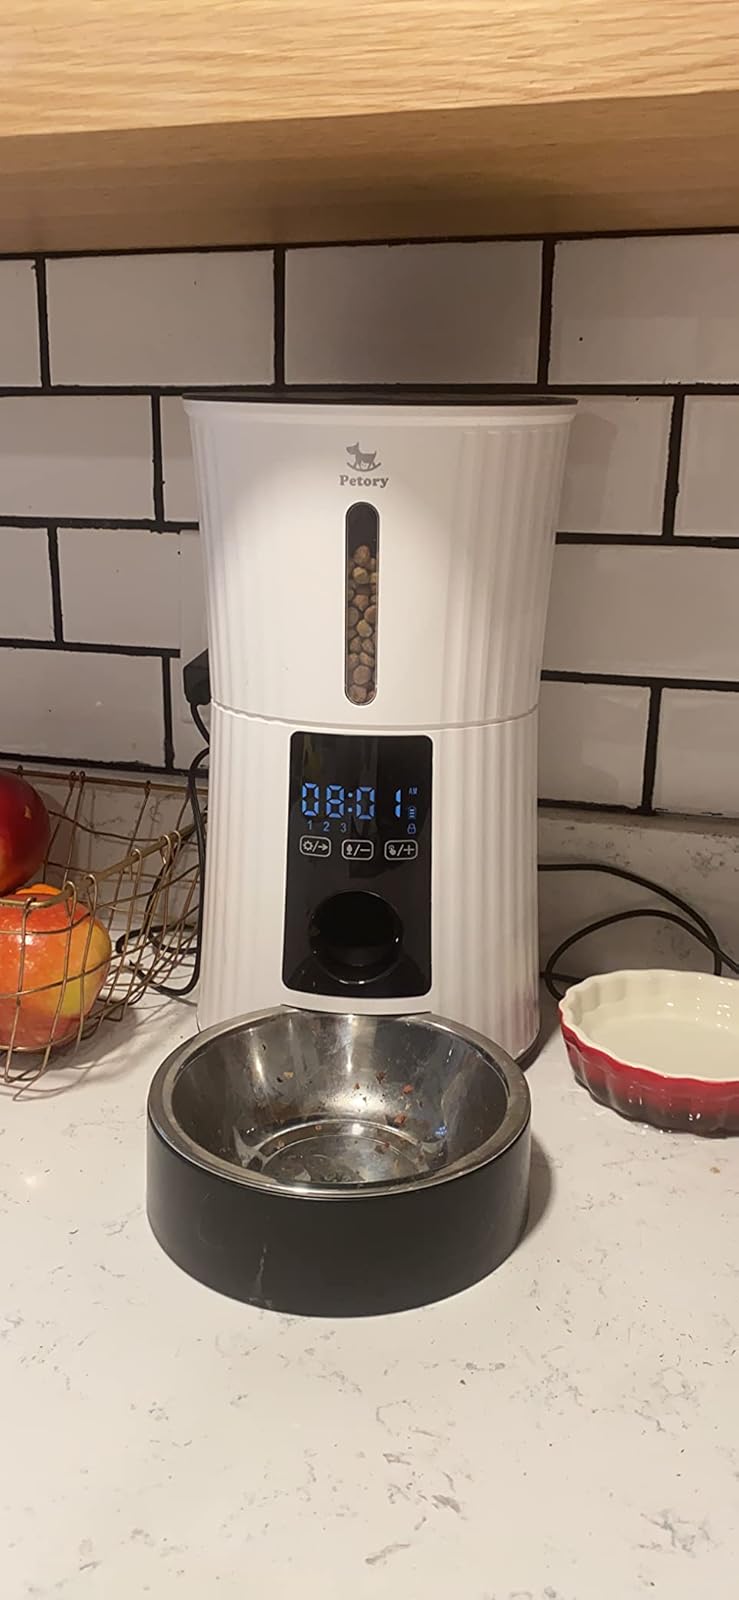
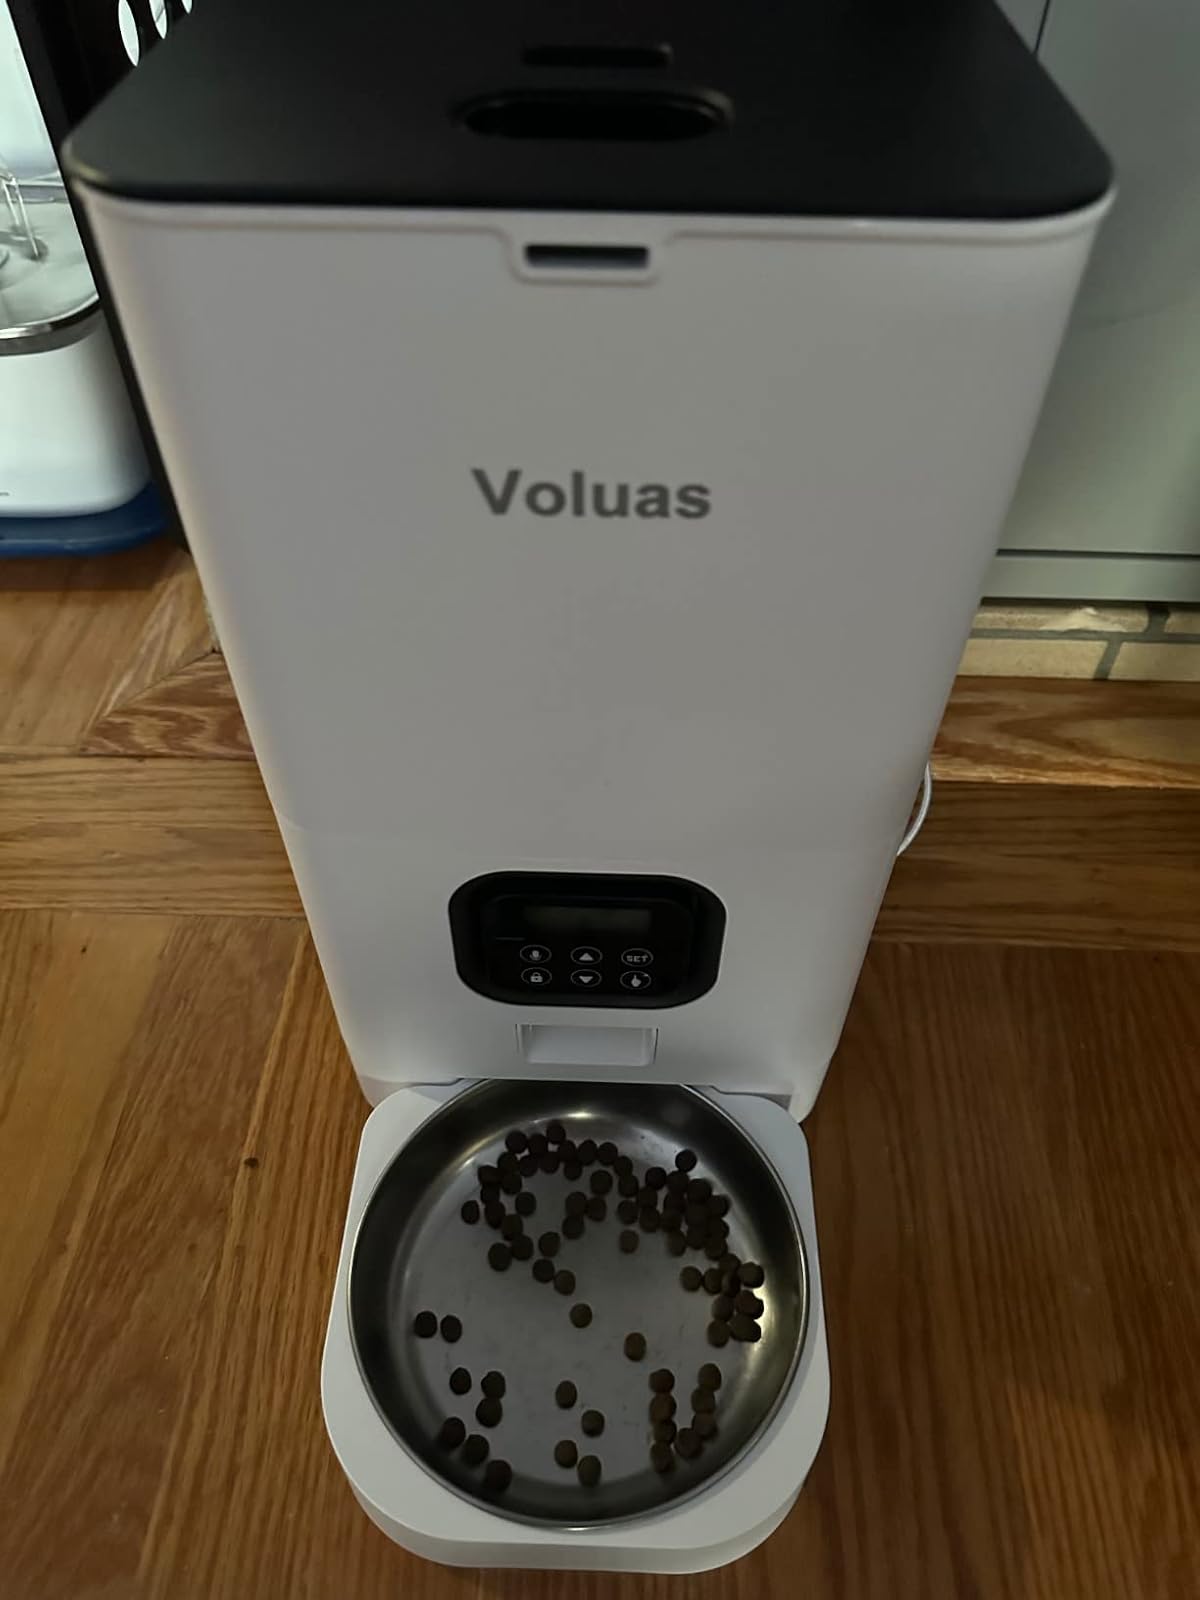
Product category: items_feeder
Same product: no